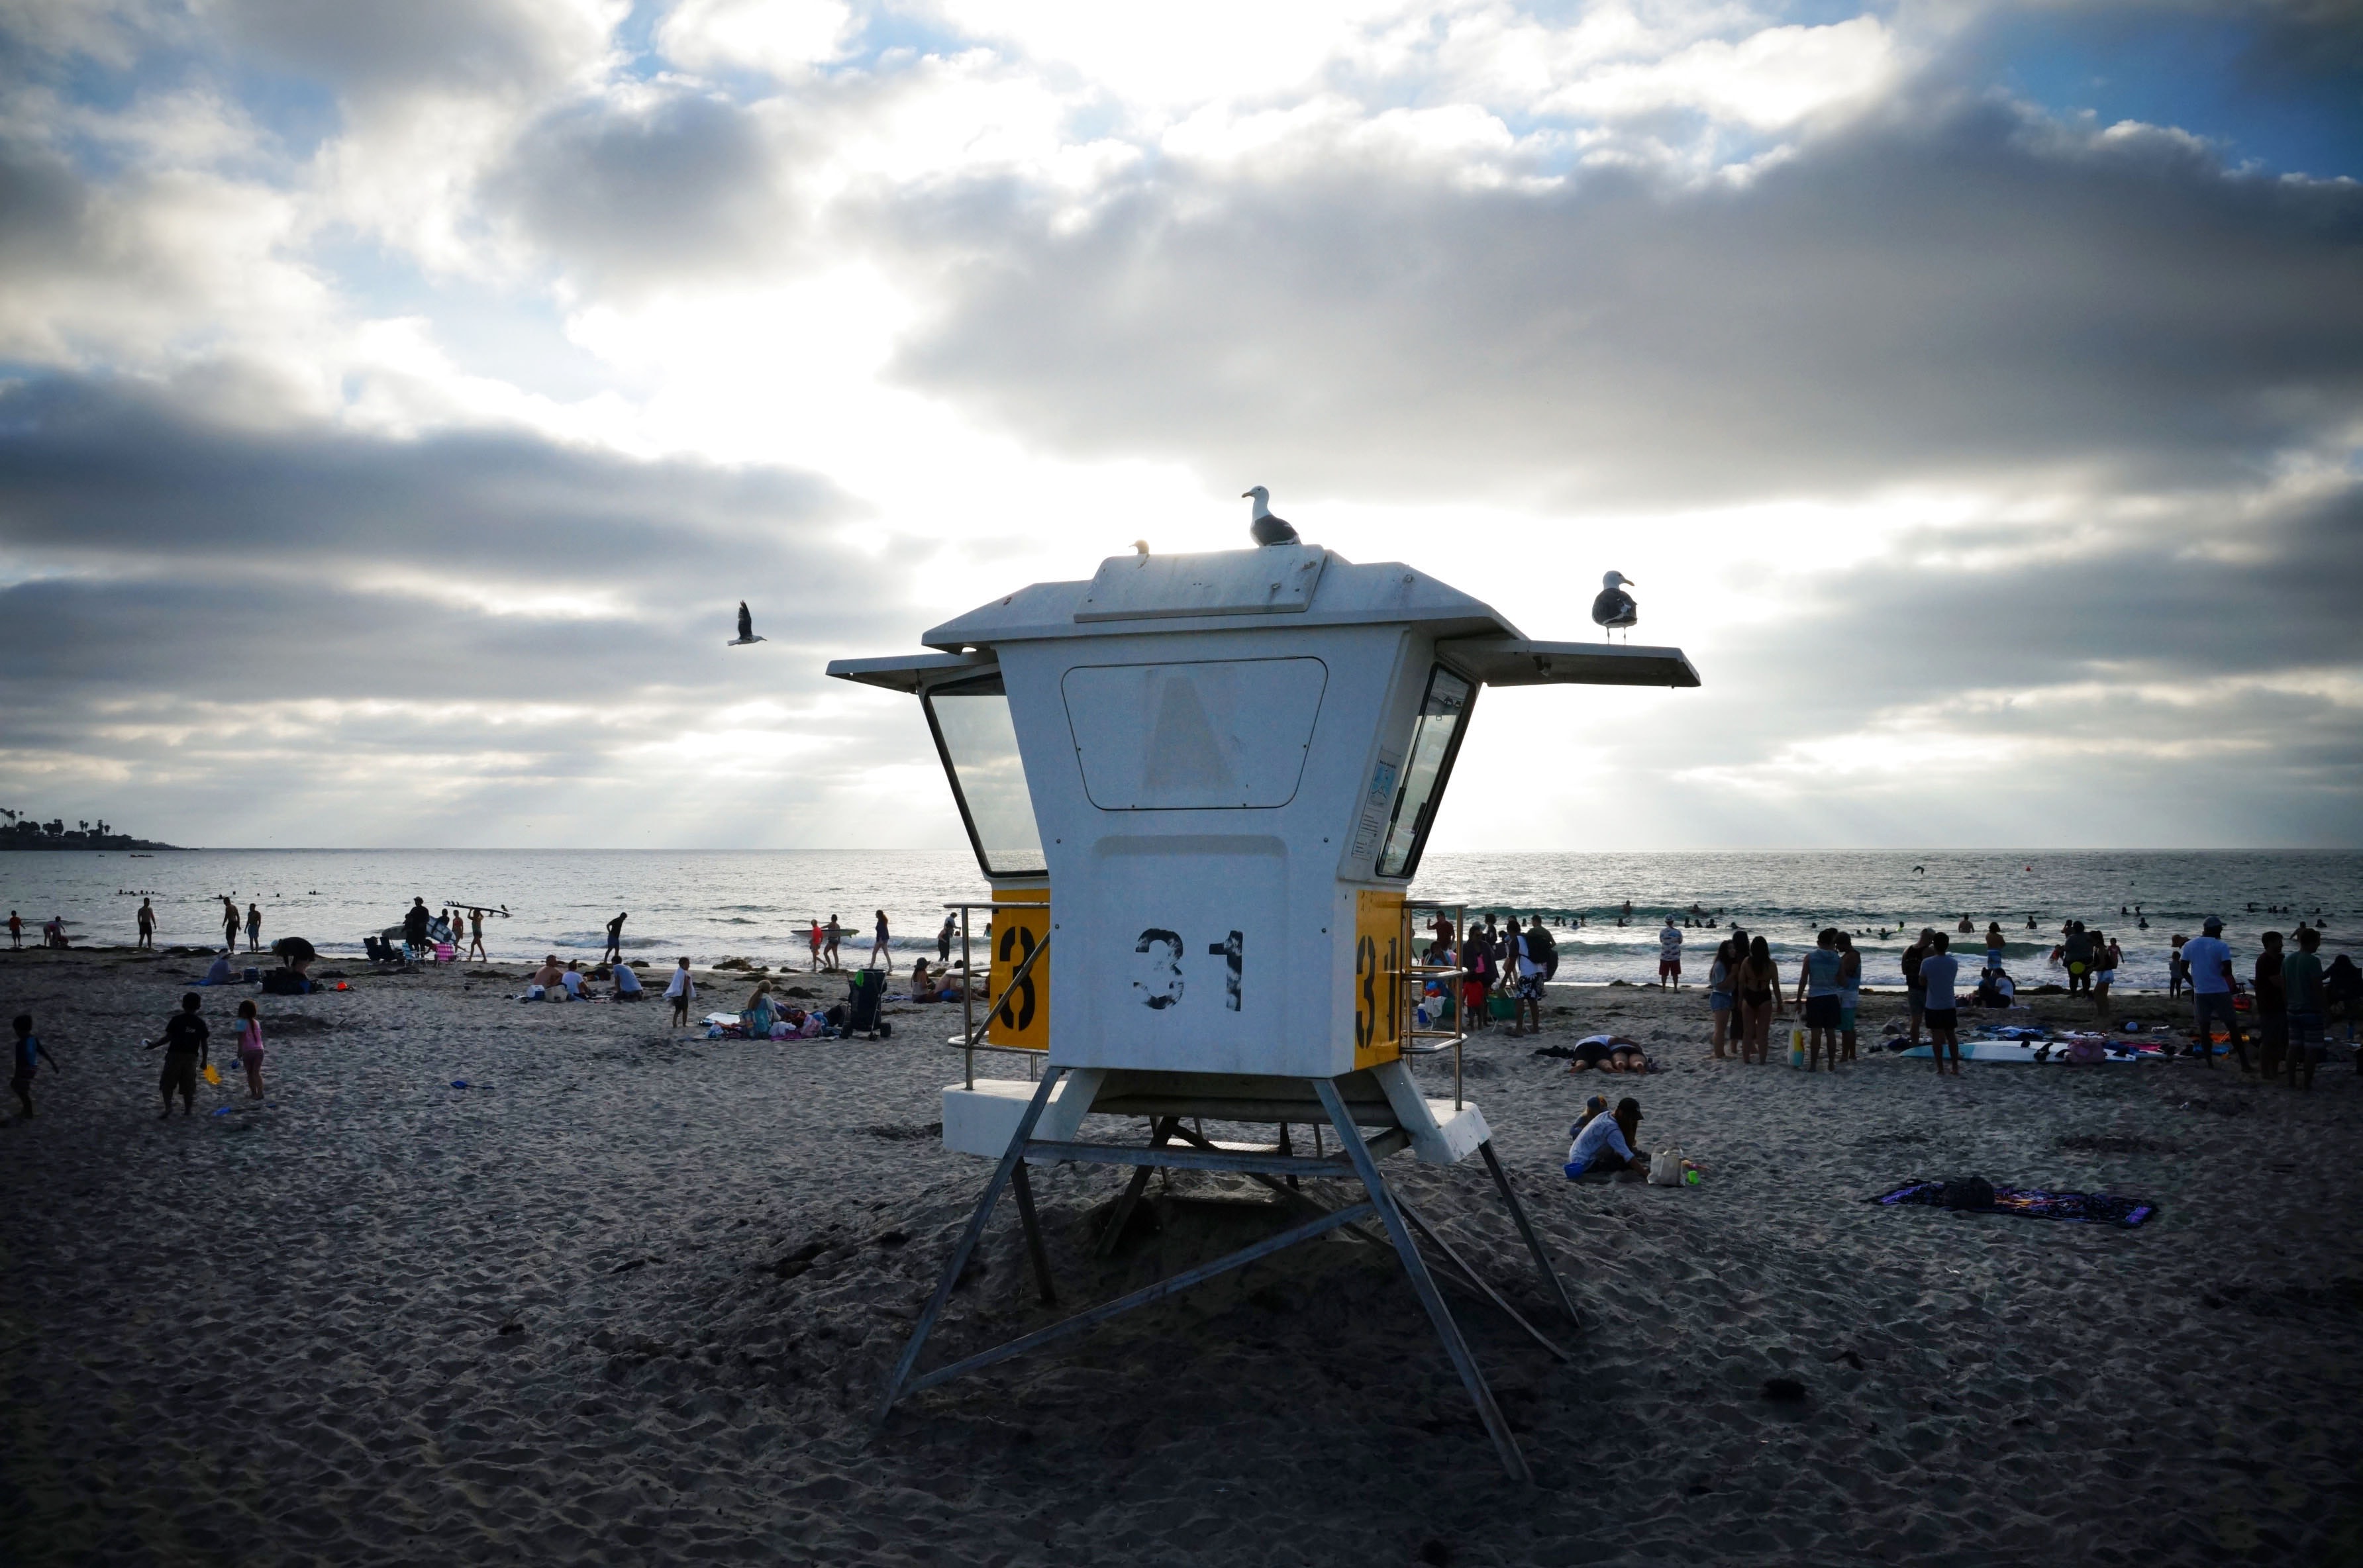
sky, sea, beach, ocean, photography, vacation, coast, cloud, horizon, pier, tourism, vehicle, sand